Gammel Strand 38

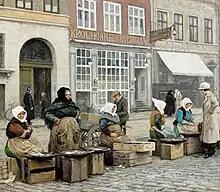
Paul Fischer: "Fishwives outside Krogh's Fish Restaurant"

The banker Gottlieb Abrahamson Gedalia (1816–1892) resided in one of the apartments in 1852–53 and again in the years around 1886.